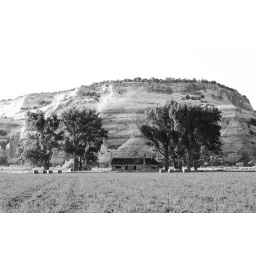
house in colorado national monument